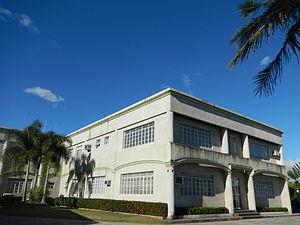
Bongabon est une localité de la province de Nueva Ecija, aux Philippines. En 2015, elle compte 64 173 habitants.